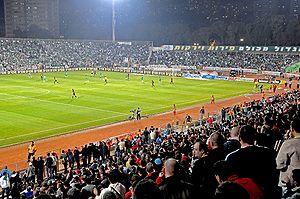
Le stade Kiriat Eliezer, aussi nommé stade municipal d'Haïfa, est un ancien stade de football israélien situé dans le quartier de Kiriat Eliezer à Haïfa. C'était le stade des clubs du Maccabi Haïfa et de l'Hapoël Haïfa. Depuis 2014, il est remplacé par le stade Sammy Ofer.